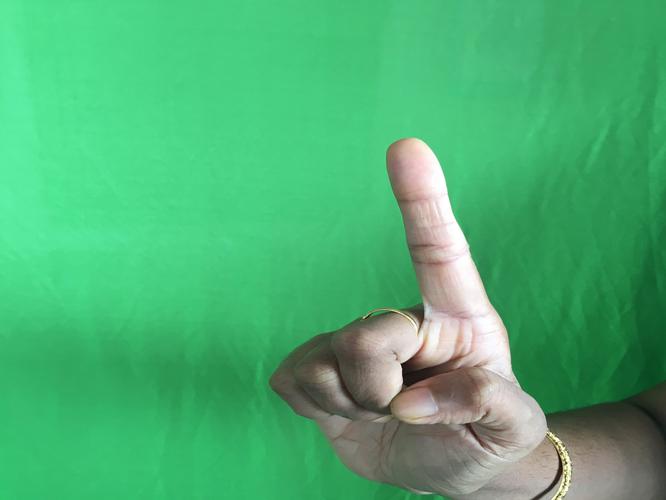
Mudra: Suchi
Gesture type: single_hand